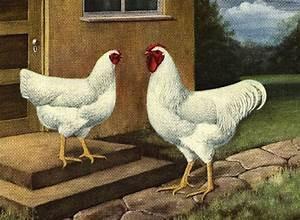
chicken